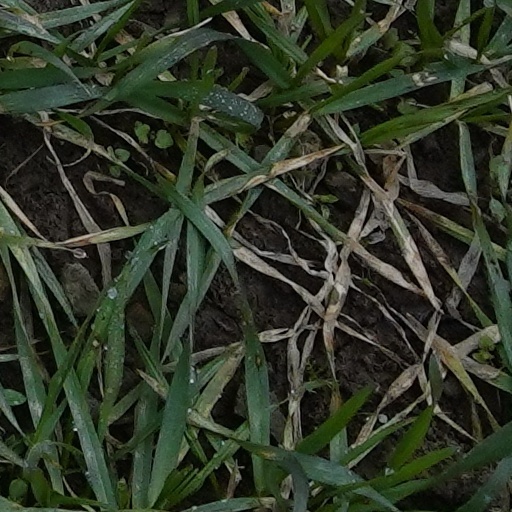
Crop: wheat